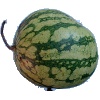
Label: watermelon